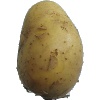
Label: white_potato